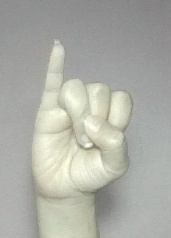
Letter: meem